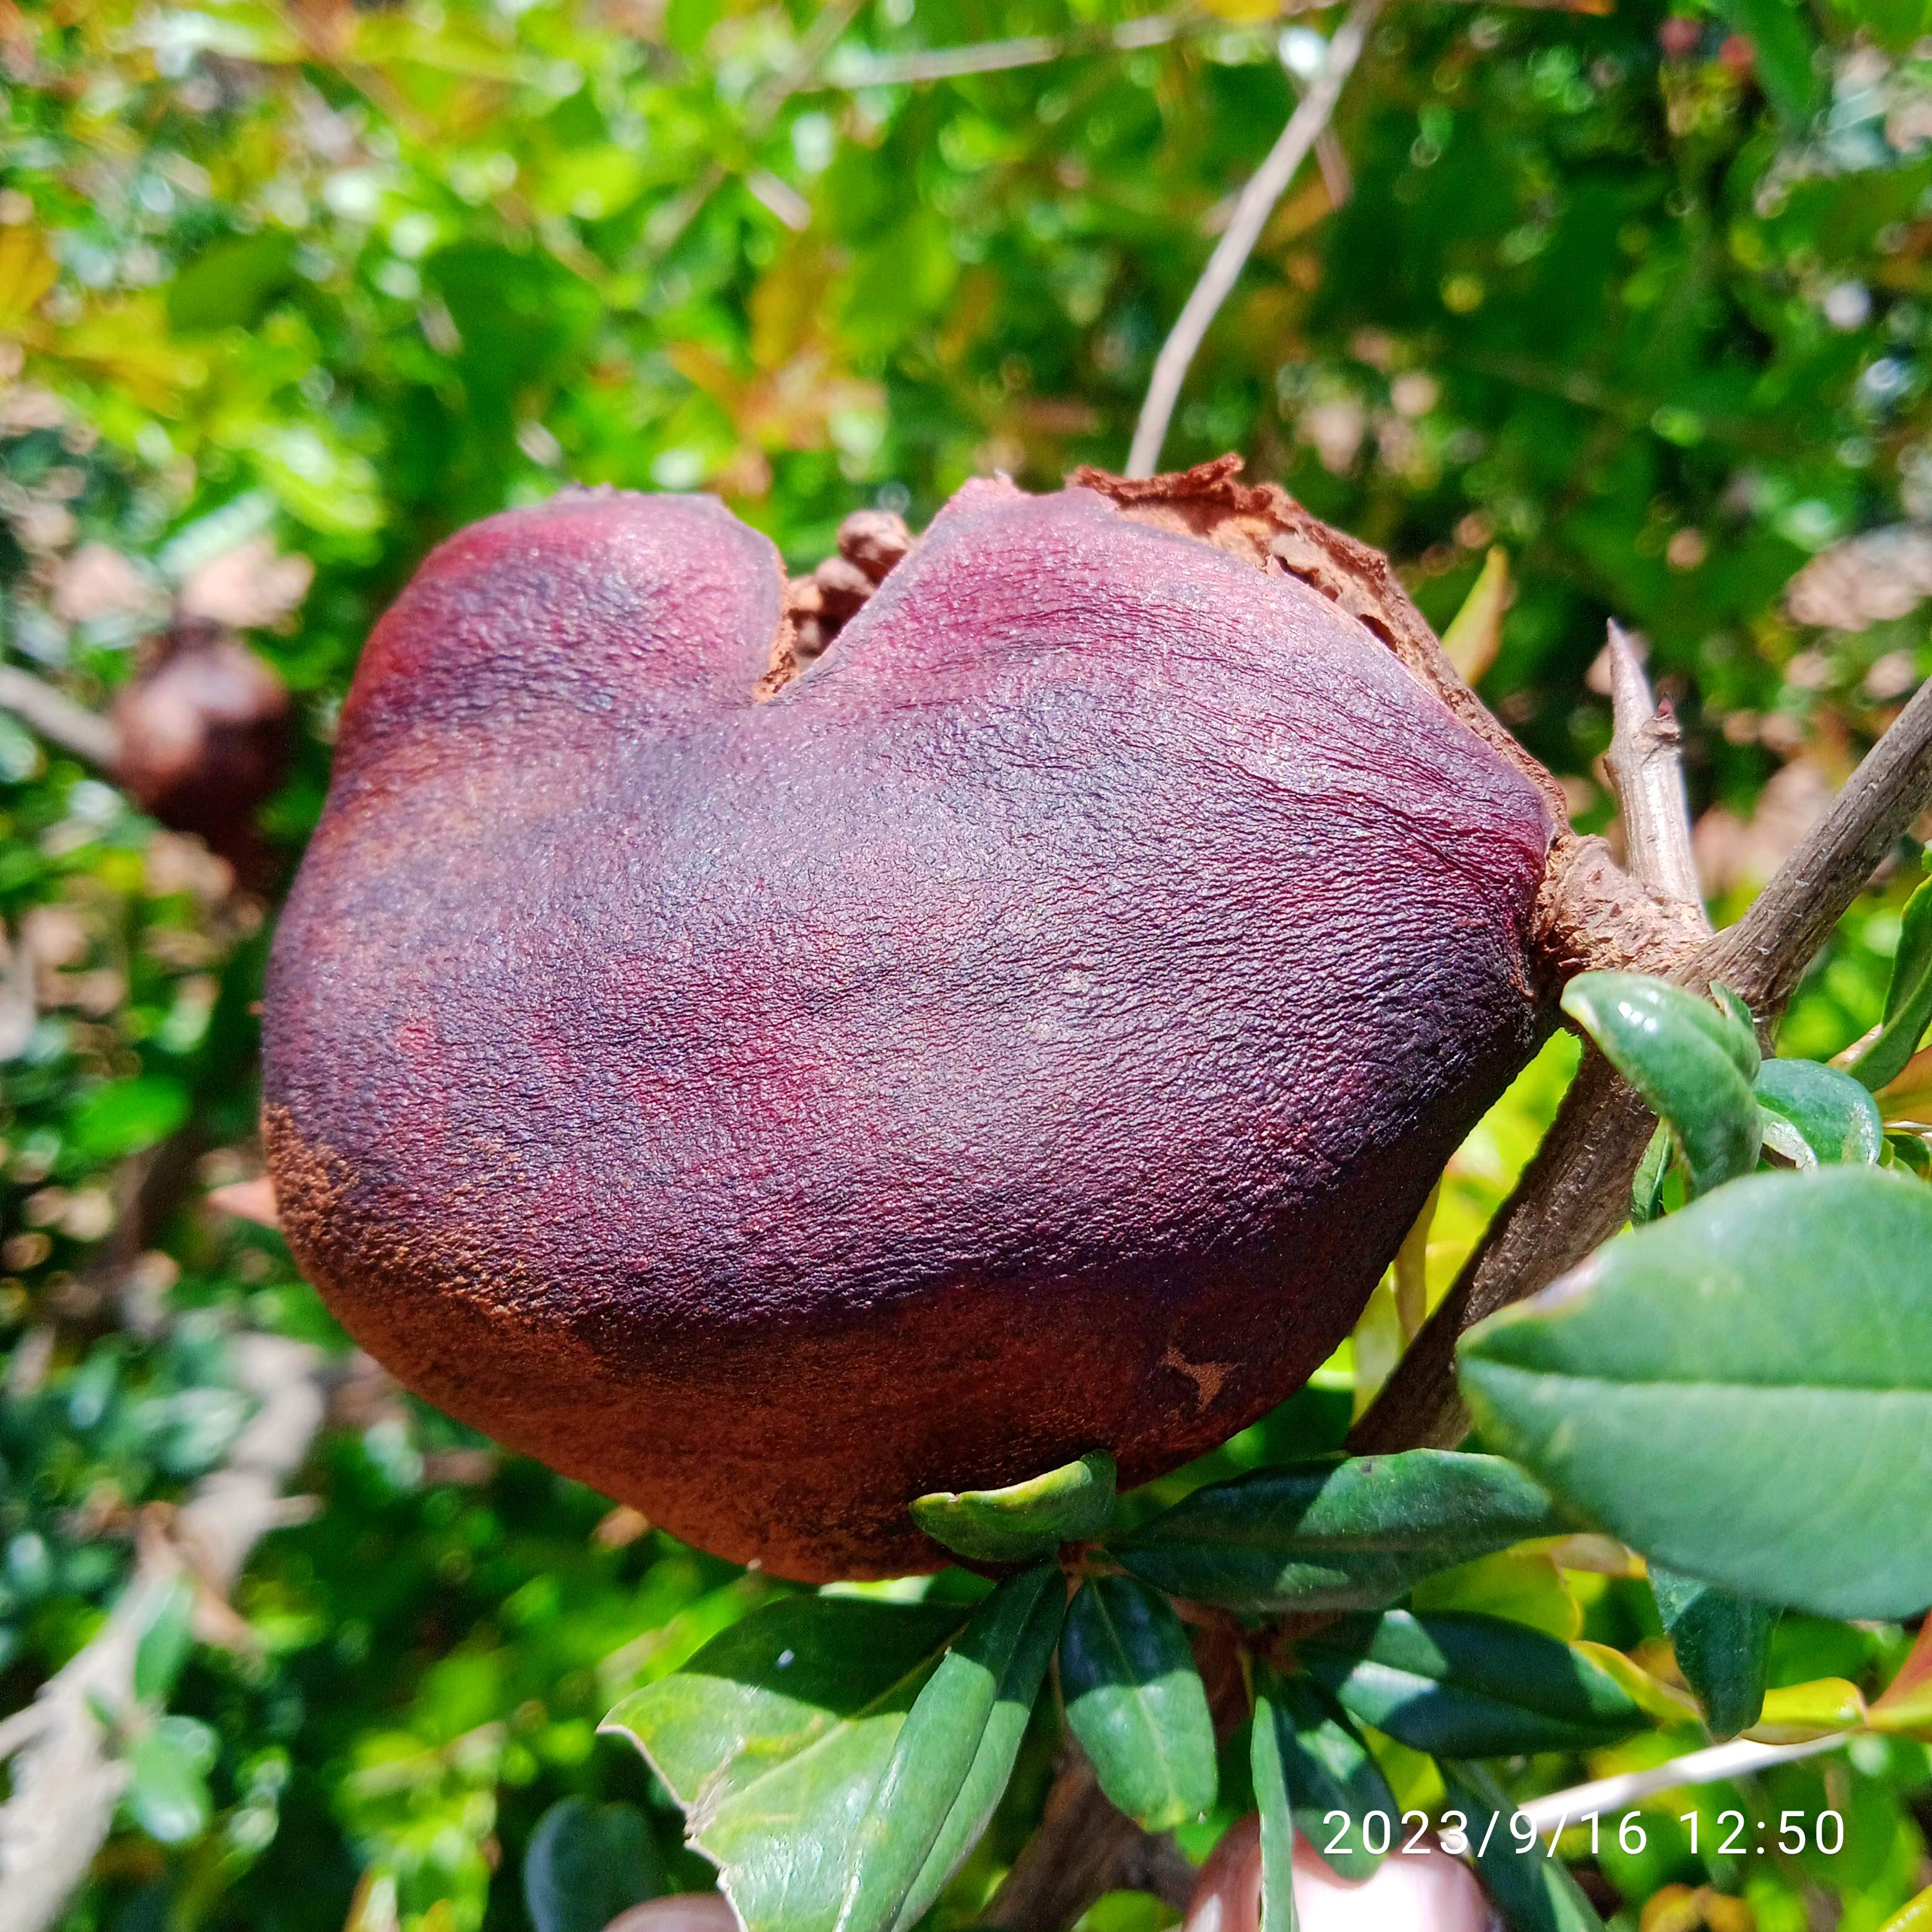
Label: Alternaria